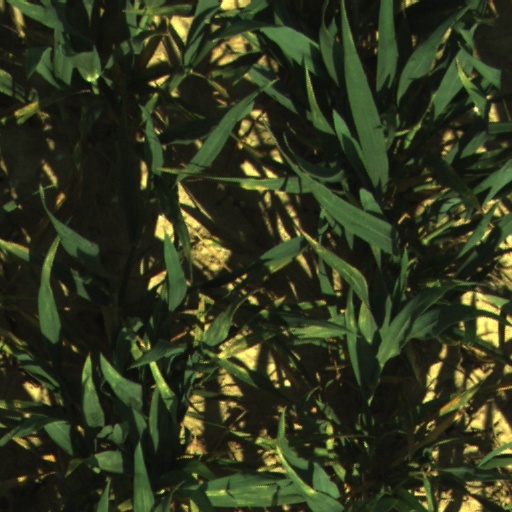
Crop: wheat